Neue Grafik

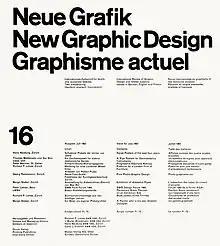
Neue Grafik cover (layout designed by Carlo Vivarelli)

Neue Grafik was a quarterly graphic design journal founded in 1958. The journal disseminated the tenets of the International Typographic Style and was key in its emergence as a movement. Eighteen issues of the journal were published from 1958 to 1965.